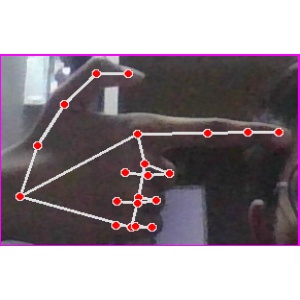
अक्षर: ब